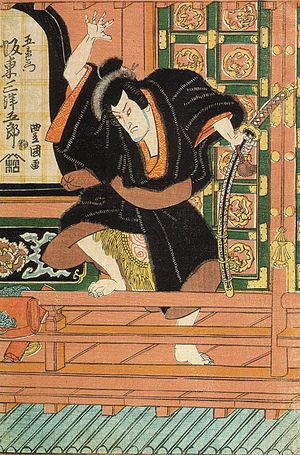
Ishikawa Goemon était un bandit japonais semi-légendaire qui volait de l’or et d’autres objets de valeur afin de les remettre aux pauvres.